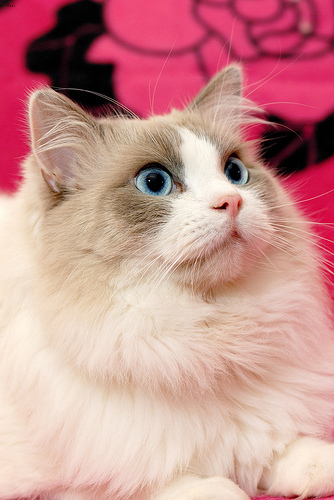
Animal: cat
Breed: ragdoll